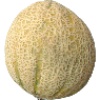
Label: cantaloupe